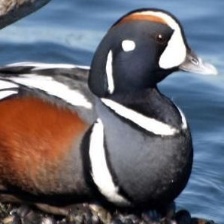
Species: HARLEQUIN DUCK
Scientific name: HISTRIONICUS HISTRIONICUS
ImageNet parent category: drake